Birmingham, Alabama

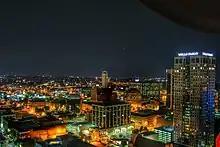
The Birmingham skyline at night from atop the City Federal Building, July 2015

In 2006, the city's visitors bureau selected "the diverse city" as a new tag line for the city. In 2011, the American Planning Association named the Highland Park neighborhood of Birmingham as a 2011 America's Great Place. In 2015, the International World Game Executive Committee selected Birmingham over Lima, Peru and Ufa, Russia, for the 2021 World Games, but the COVID-19 pandemic delayed the event by a year. After the 2020 census, Birmingham lost its long-standing status as Alabama's largest city, with Huntsville overtaking Birmingham in total population, though Birmingham remains the state's largest metropolitan area. Birmingham hosted the 2022 World Games in July 2022. In September 2024 a mass shooting occurred in Birmingham, killing four people.